The President Is Missing (novel)

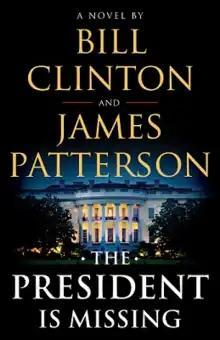

The President Is Missing is a political thriller novel by former U.S. President Bill Clinton and novelist James Patterson published in June 2018. It is Clinton's first novel. Clinton and Patterson also teamed up to write a standalone novel with all new characters, "The President's Daughter", released in June 2021.